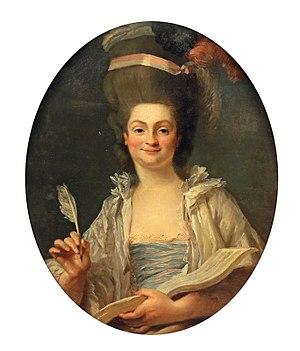
Jean-Baptiste-Claude Robin, Portrait de Marie-Emmanuelle Bayon, épouse de l'architecte Victor Louis, exposé au Salon de l'Académie royale de peinture et de sculpture de 1777 (numéro 167), peinture à l'huile sur toile, 74 x 60 cm, Paris, collection particulière.
Jean-Baptiste-Claude Robin est un peintre français principalement actif sous le règne de Louis XVI et la période révolutionnaire.
La chartreuse d'Aubevoye est une chartreuse fondée en 1563 à Aubevoye sous l'impulsion du cardinal Charles Iᵉʳ de Bourbon, à l'emplacement actuel du quartier de la commune auquel elle a laissé son nom, non loin de Gaillon, d'où son autre nom de chartreuse de Bourbon-lèz-Gaillon.
Marie-Emmanuelle Bayon, dite Madame Louis, est une compositrice, pianiste et salonnière française, née à Marcei le 6 juin 1745 et morte à Aubevoye le 29 mars 1825.